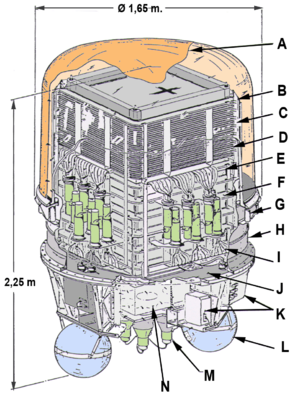
Instrument EGRET de l'observatoire spatial gamma CGRO de la NASA
Le Compton Gamma-Ray Observatory ou CGRO est un observatoire spatial à rayon gamma développé par la NASA. Il est un des quatre du « programme des Grands Observatoires » développé par l'agence spatiale américaine dans les années 1980 pour traiter les principales questions dans le domaine de l'astronomie et de l'astrophysique. Il est placé en orbite par la navette spatiale Atlantis, le 5 avril 1991 et d'une masse de près de 17 tonnes. Il est à l'époque de son lancement le satellite destiné à l'astrophysique le plus lourd jamais lancé. Le Compton Gamma-Ray Observatory avec ses quatre instruments couvrant un spectre d'énergie très étendu allant de 20 keV à 30 Gev est le premier observatoire gamma à observer l'ensemble du ciel et fournit des données d'une précision inégalée. Le Compton Gamma-Ray Observatory produit de nombreux résultats qui légitime les apports de l'astronomie gamma. Il effectue notamment un recensement des sursauts gamma à l'aide de l'instrument BATSE qui permet de démontrer l'origine extragalactique des sursauts gamma.